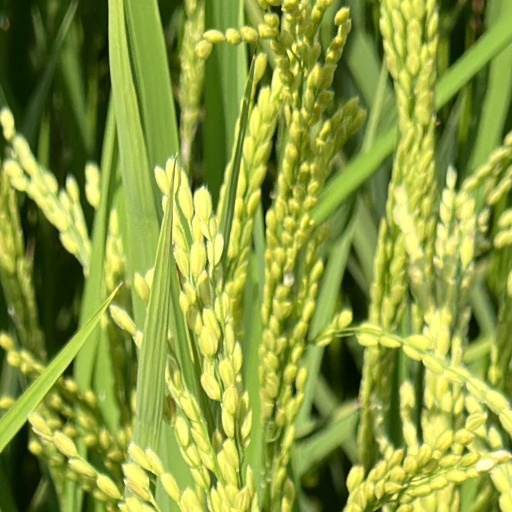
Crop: rice